Tibetan Buddhism

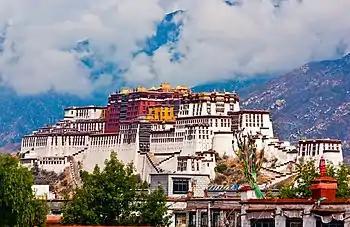
The Potala Palace in Lhasa, chief residence and political center of the Dalai Lamas.

Tibetan Buddhism is a form of Buddhism practiced in Tibet, Bhutan and Mongolia. It also has a sizable number of adherents in the areas surrounding the Himalayas, including the Indian regions of Ladakh, Darjeeling, Sikkim, and Arunachal Pradesh, as well as in Nepal. Smaller groups of practitioners can be found in Central Asia, some regions of China such as Northeast China, Xinjiang, Inner Mongolia and some regions of Russia, such as Tuva, Buryatia, and Kalmykia.